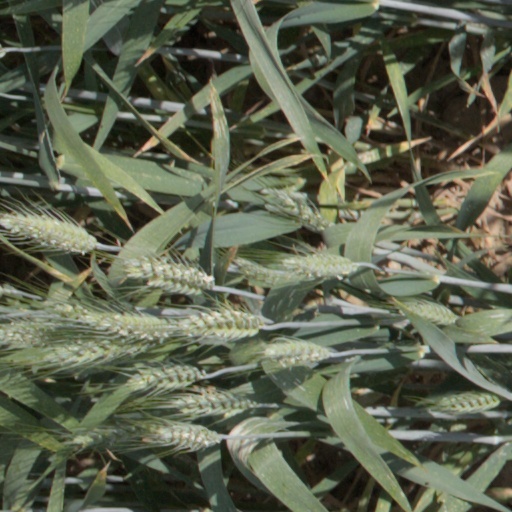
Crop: wheat